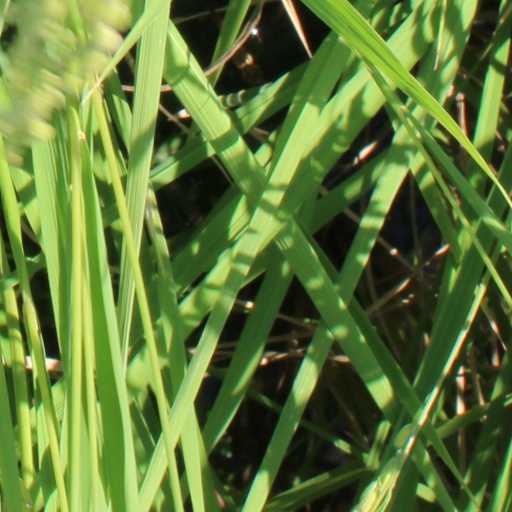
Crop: rice